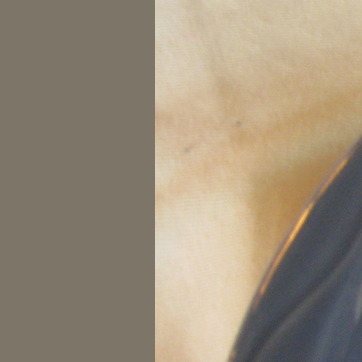
Material: fabric